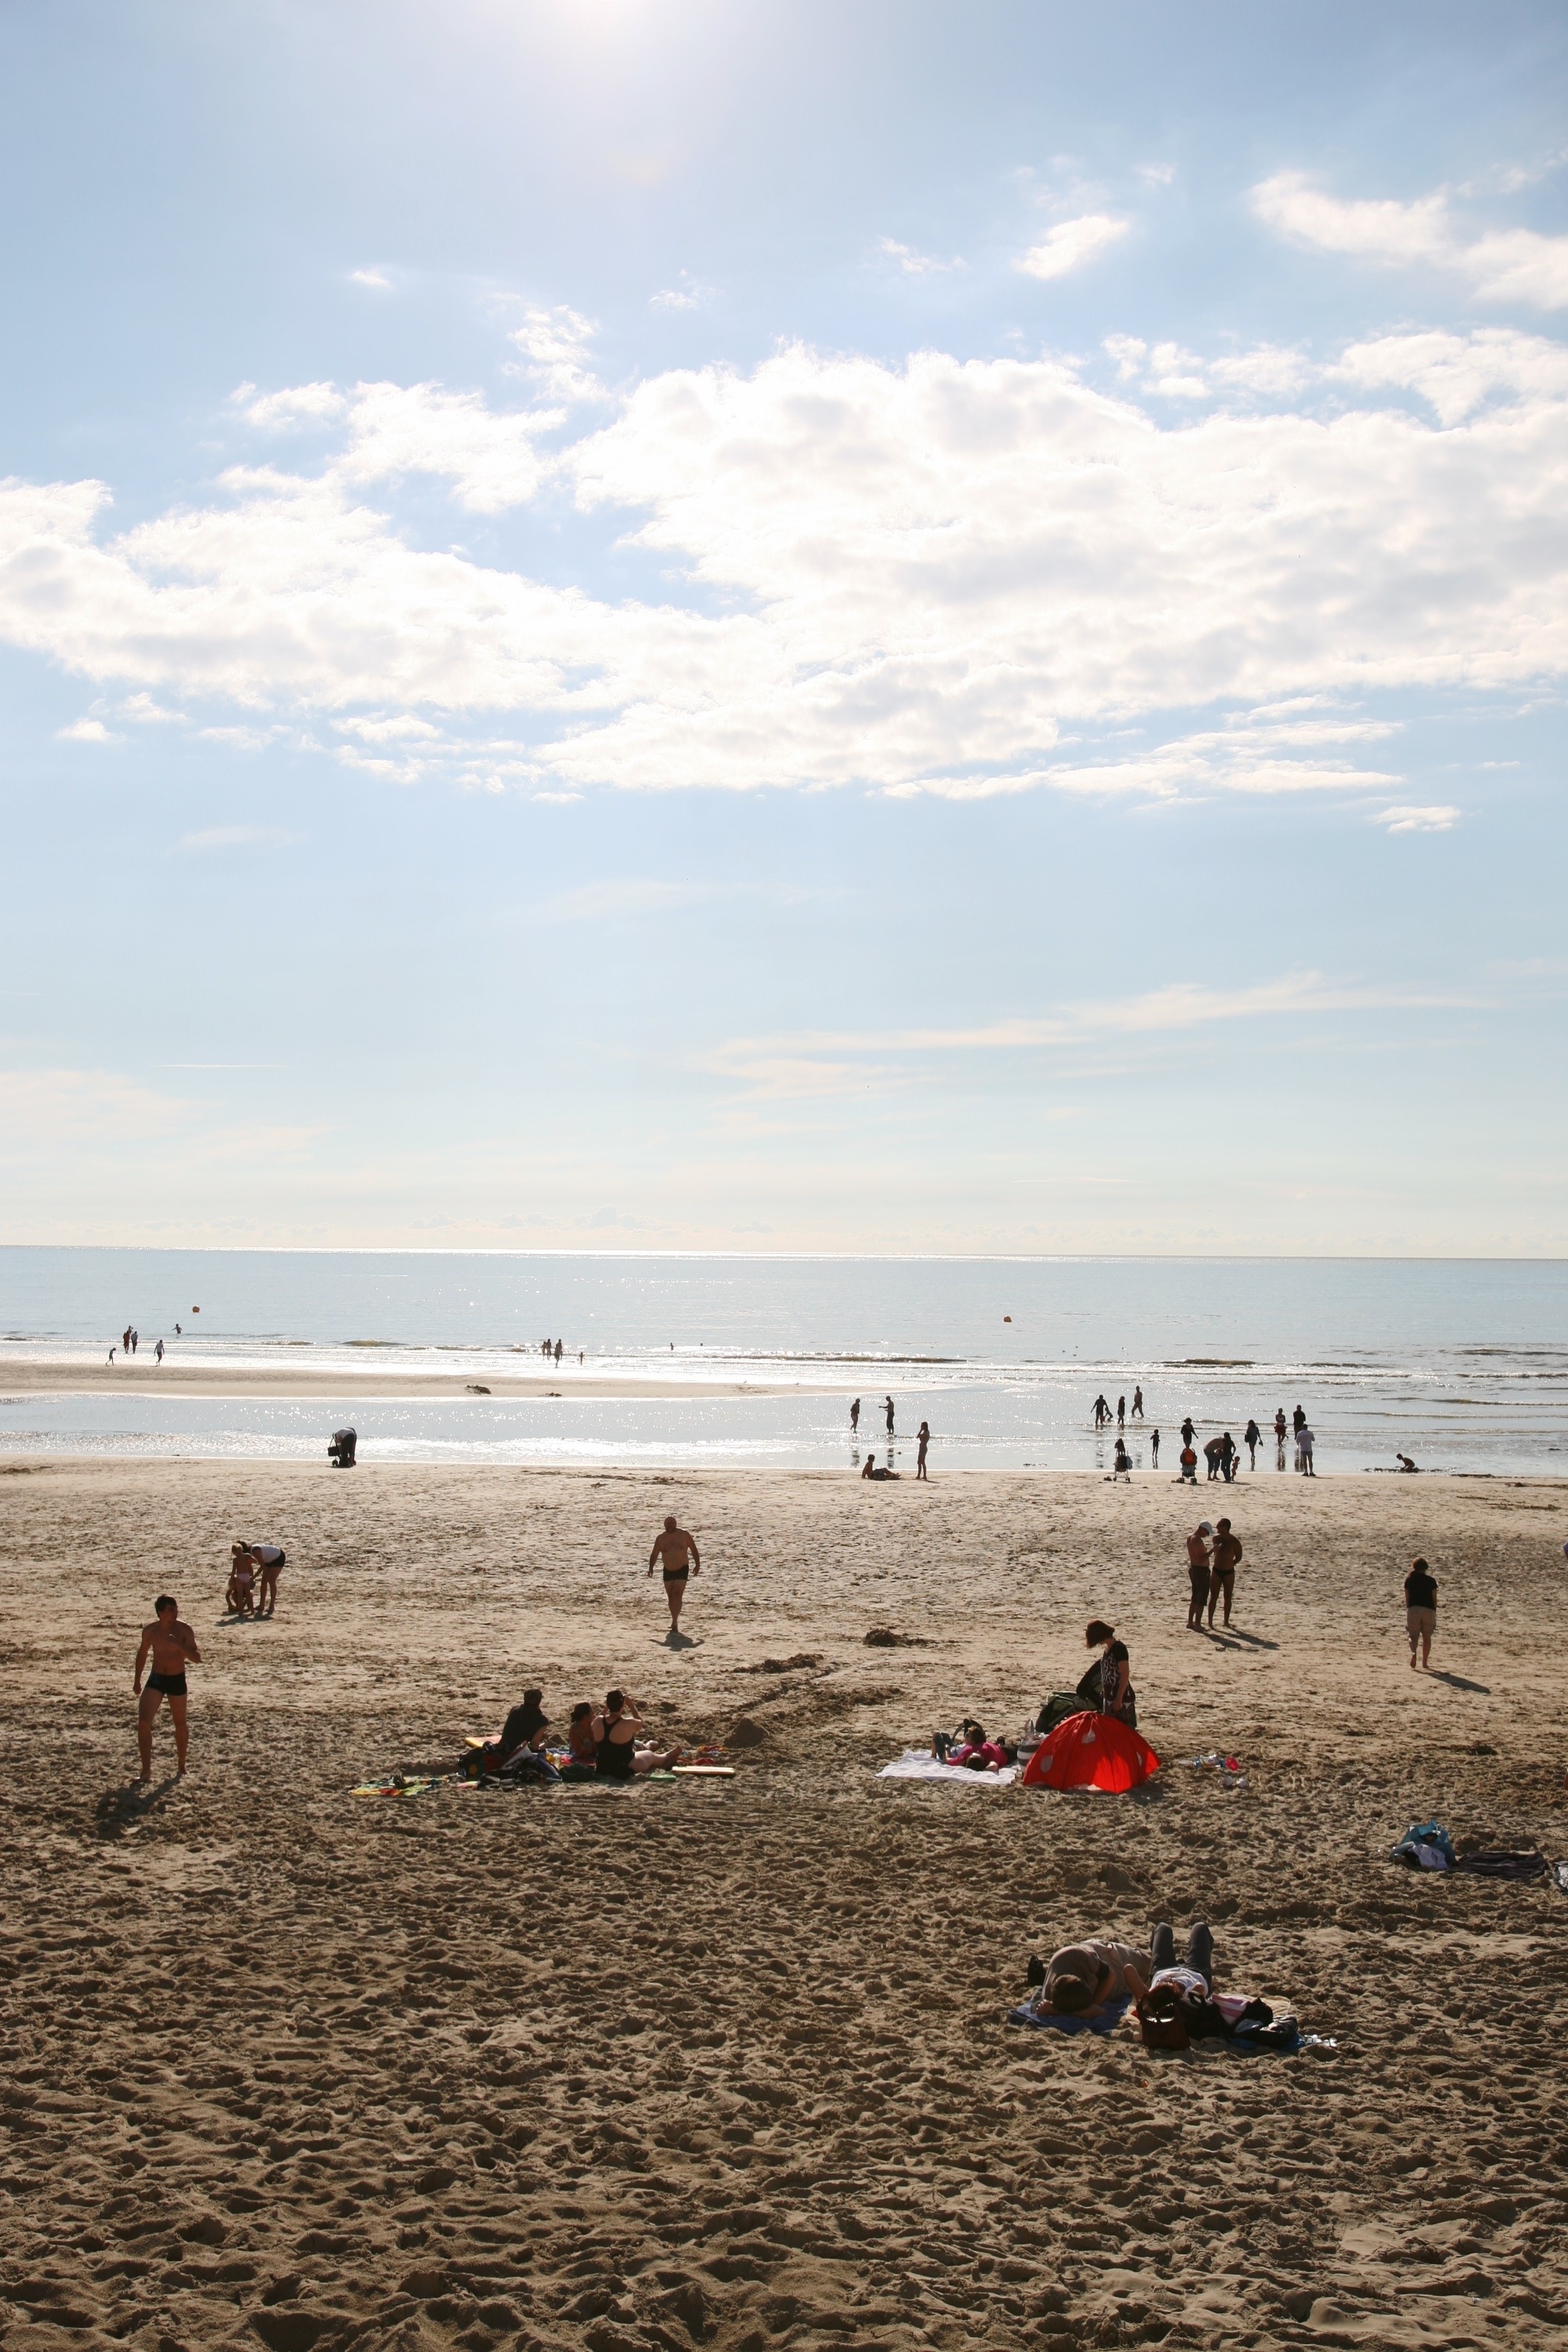
beach, sea, coast, sand, ocean, horizon, shore, wave, france, bay, body of water, strand, mer, playa, 5d, channel, frankreich, habitat, vague, pasdecalais, cotedopale, stellaplage, manche, cucq, welle, seasideresort, seebad, stationbaln aire, mudflat